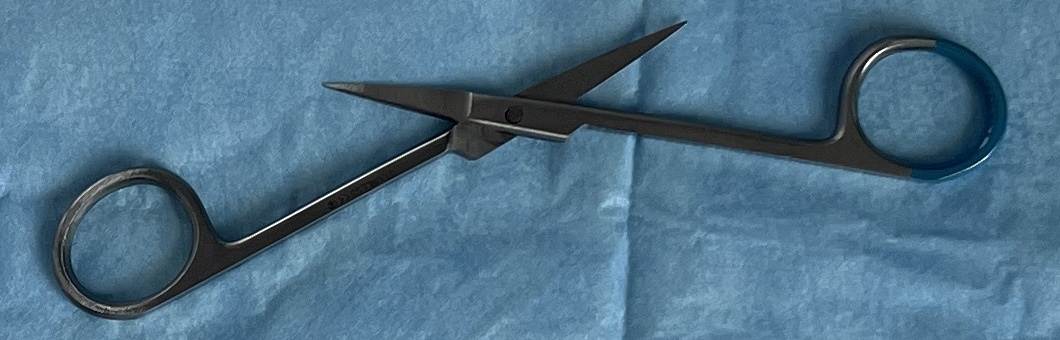
Hinged instrument state: open